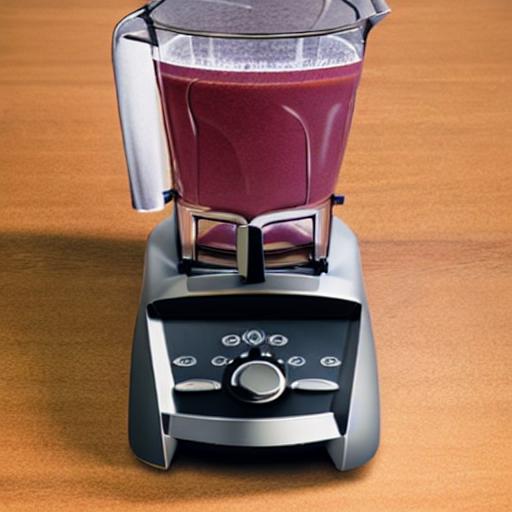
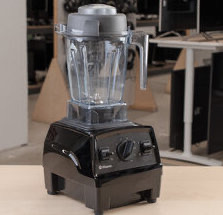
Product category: items_blender
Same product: no